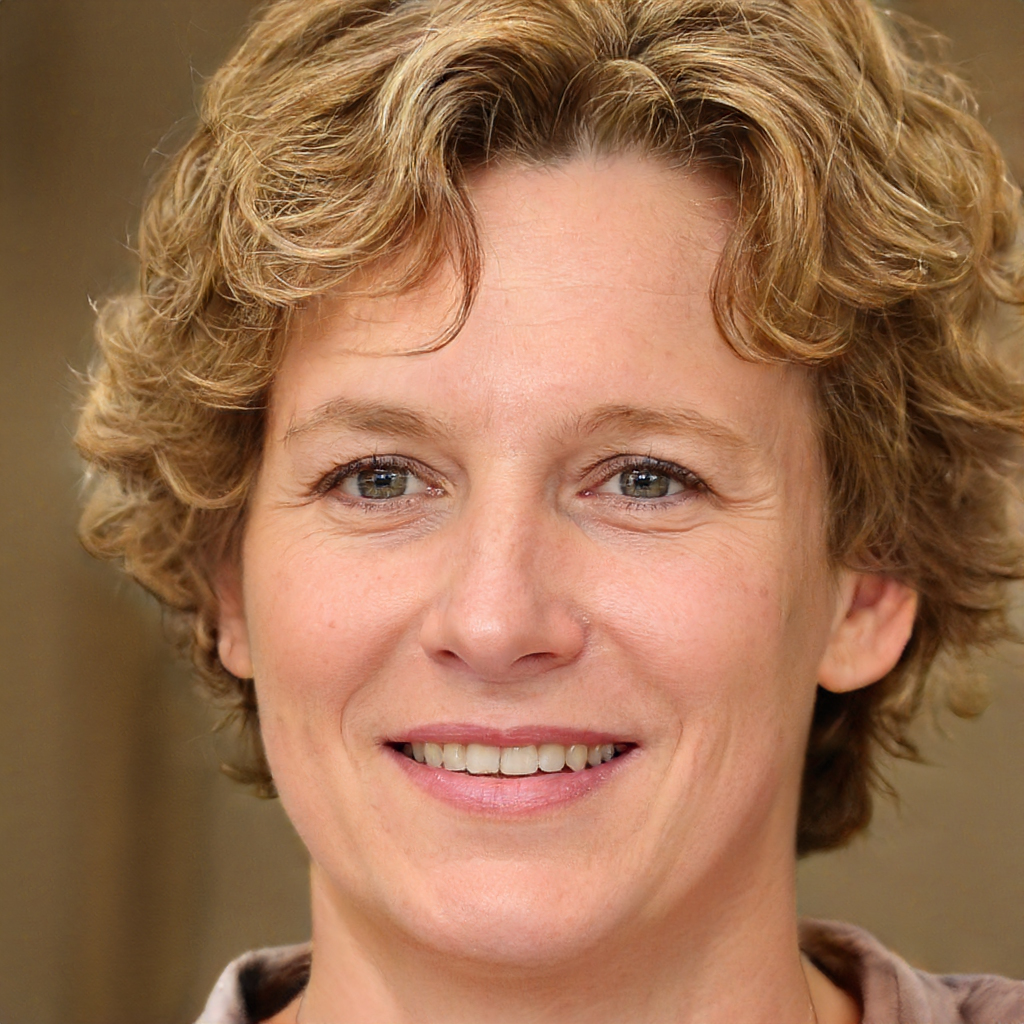
Portrait style: Real Portrait